Lavie (automobile)

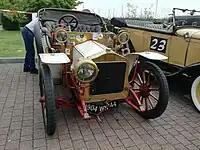
The last Lavie.

The Lavie was a French automobile manufactured in Paris around 1904. The company produced a few 6cv twin-cylinder voiturettes; one is reported to survive.